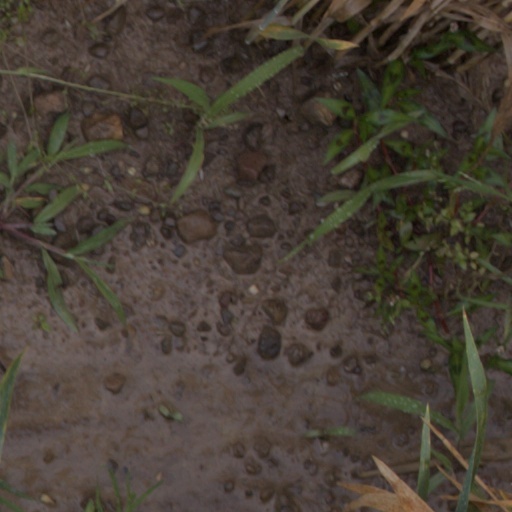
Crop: wheat